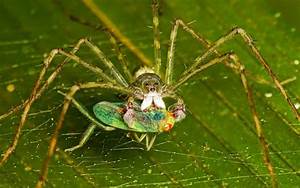
Label: spider